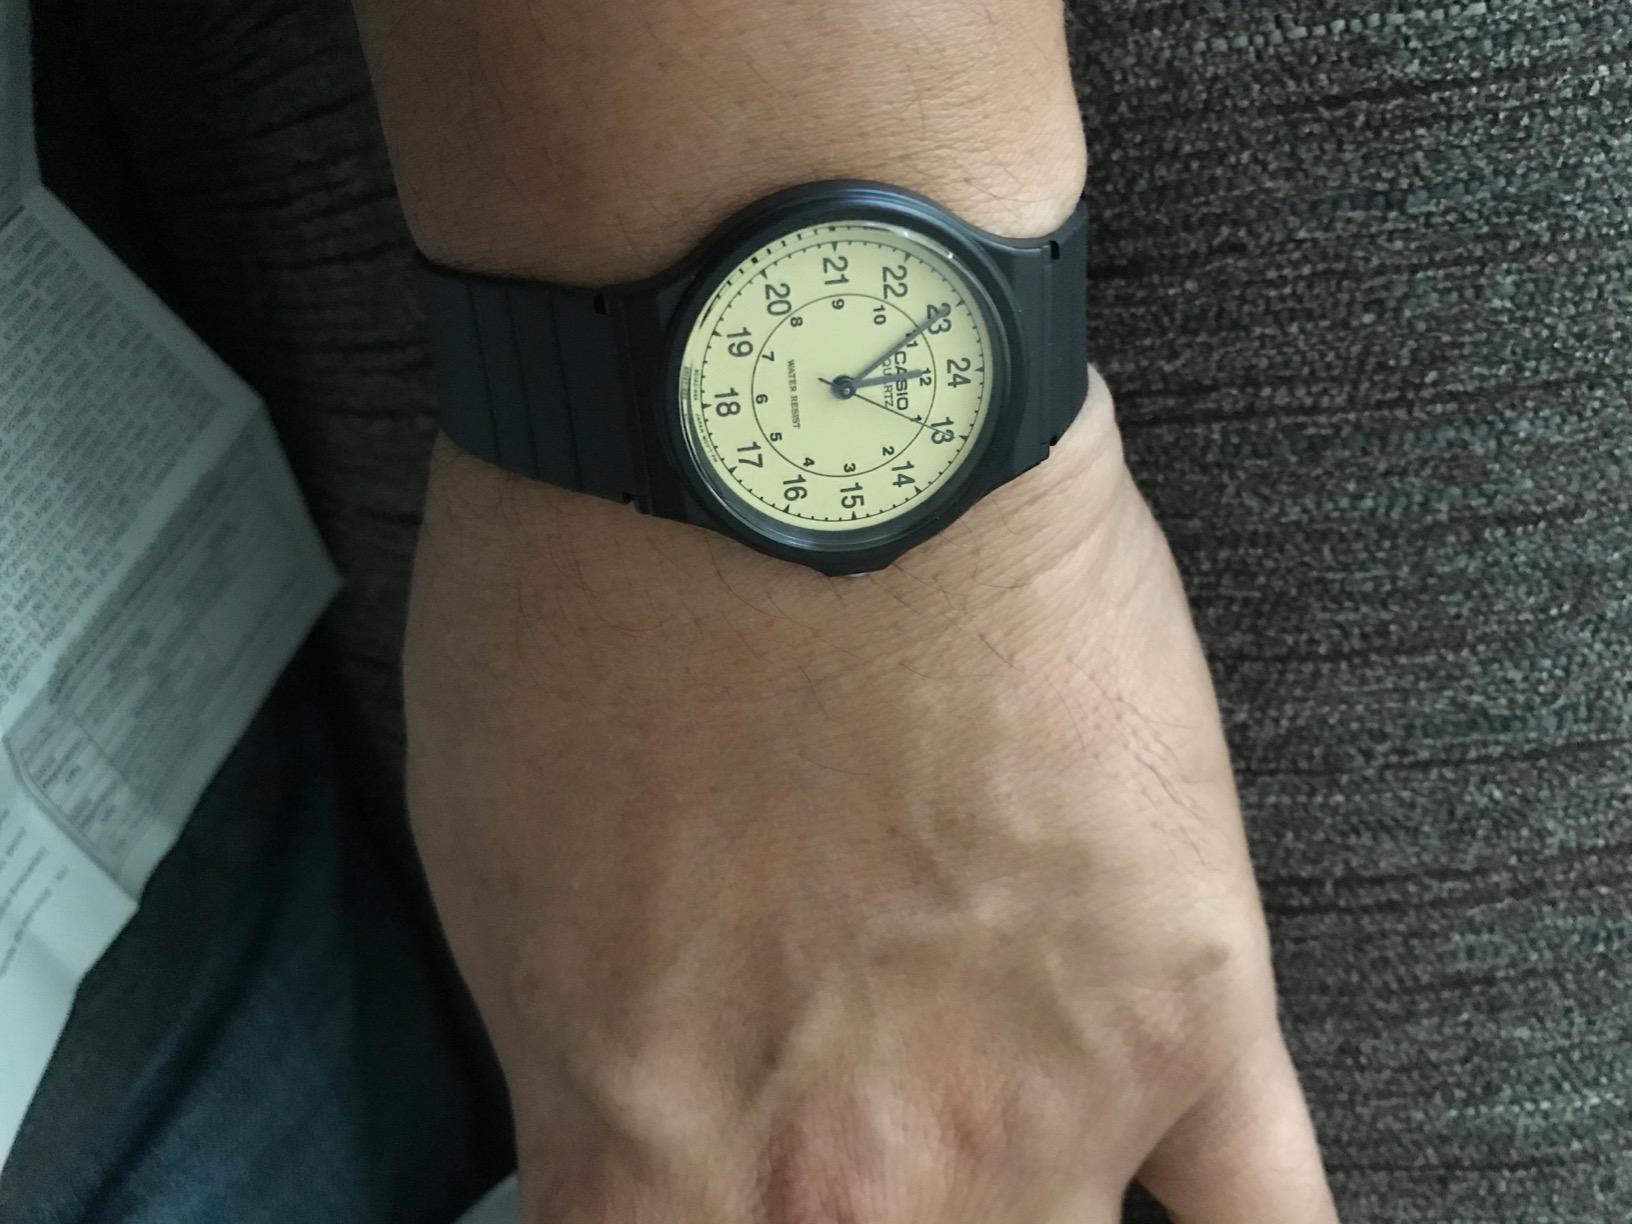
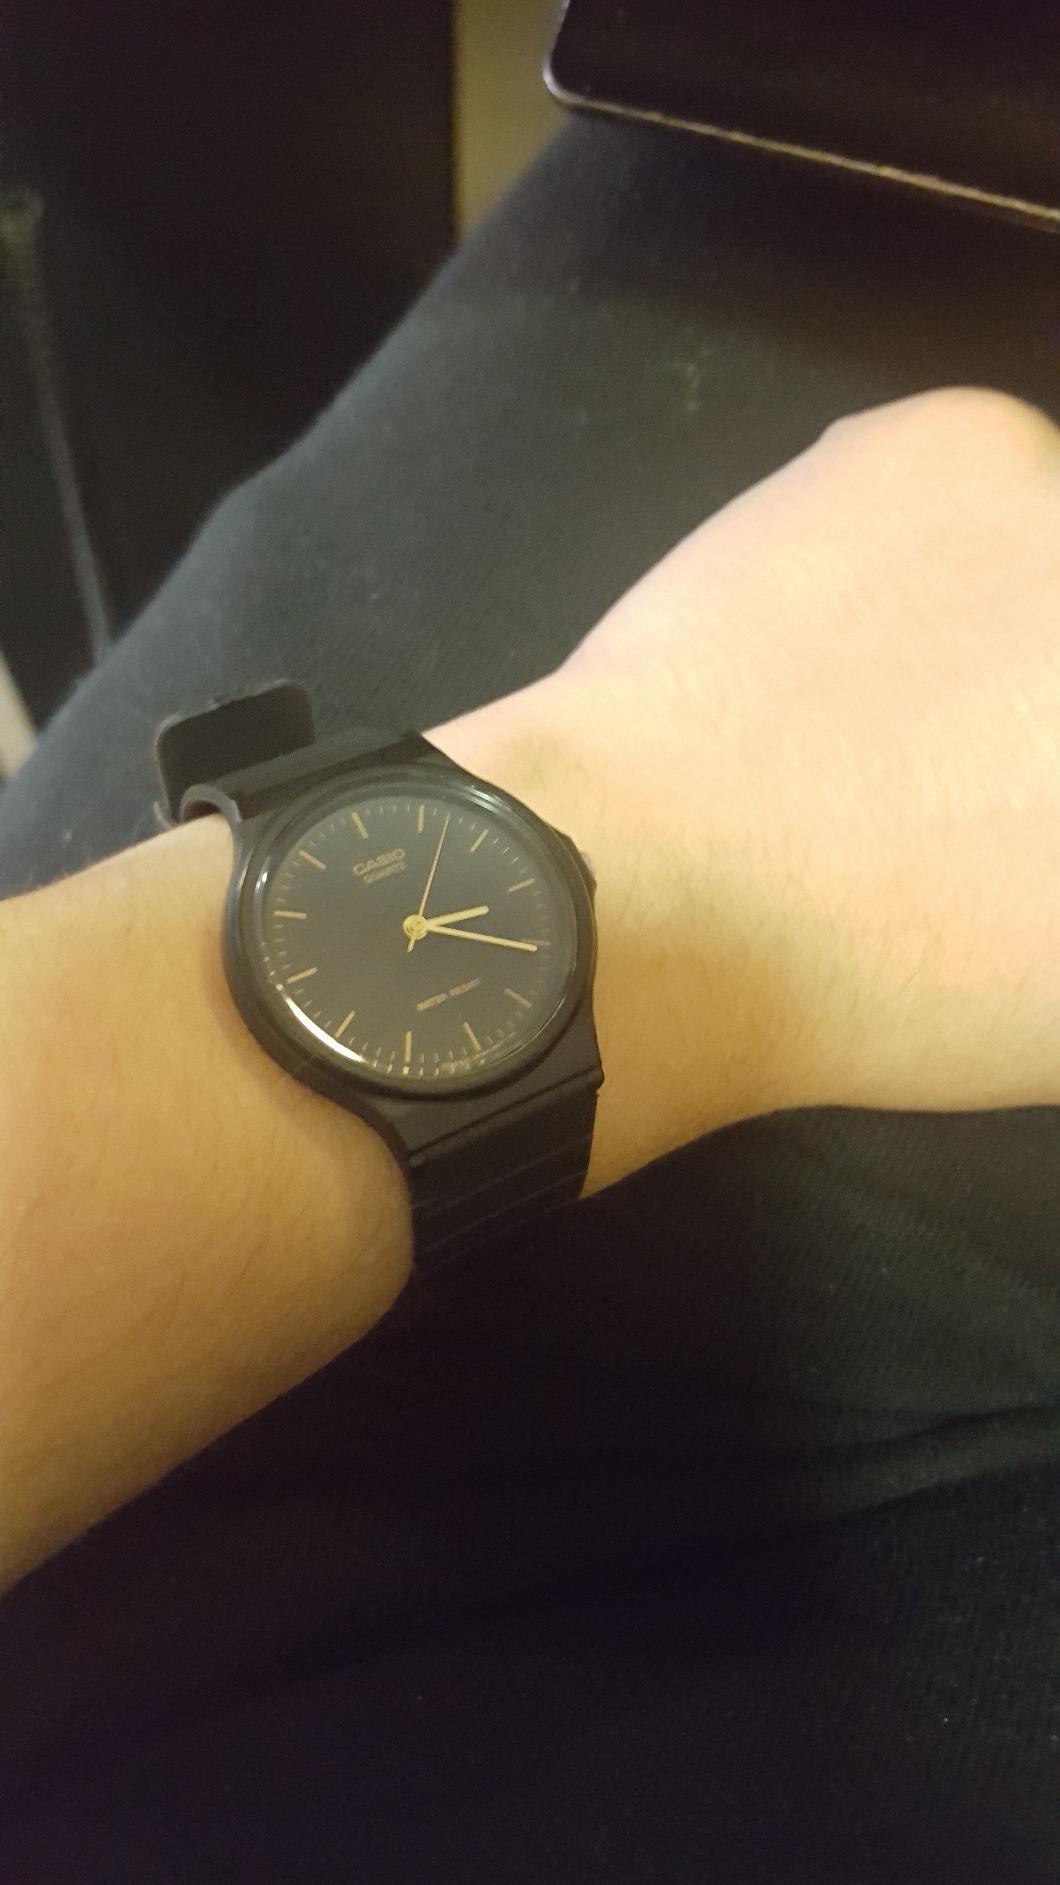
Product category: accessories_watch
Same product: no